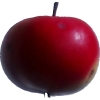
Label: Apple 11